Sir George Stokes, 1st Baronet

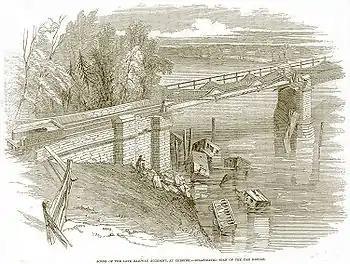
The Dee Bridge after its collapse

Stokes was involved in several investigations into railway accidents, especially the Dee Bridge disaster in Chester in May 1847, and he served as a member of the subsequent Royal Commission into the use of cast iron in railway structures. He contributed to the calculation of the forces exerted by moving engines on bridges. The bridge failed because a cast iron beam was used to support the loads of passing trains. Cast iron is brittle in tension or bending, and many other similar bridges had to be demolished or reinforced.